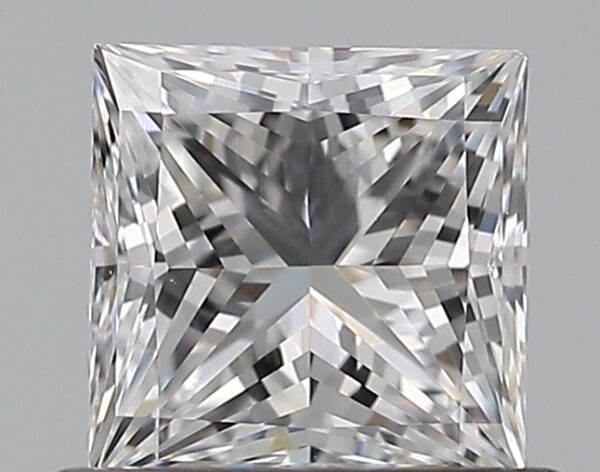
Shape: princess
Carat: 0.59
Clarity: VS1
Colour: D
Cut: EX
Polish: EX
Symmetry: VG
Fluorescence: N
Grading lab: GIA
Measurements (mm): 4.62 x 4.56 x 3.27